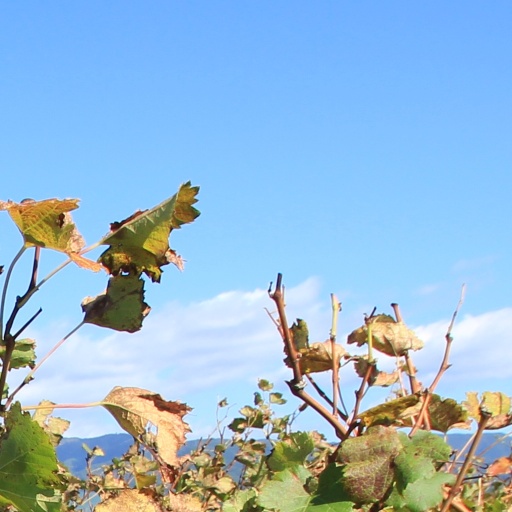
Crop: grape